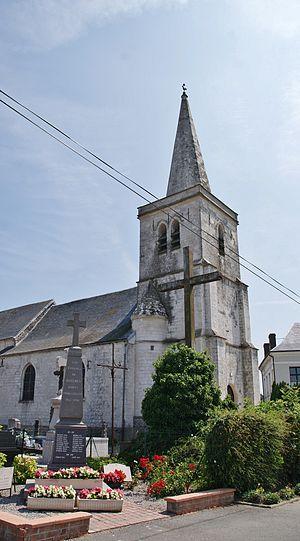
église St pierre
Quelmes est une commune française située dans le département du Pas-de-Calais en région Hauts-de-France.